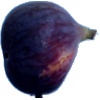
Label: Fig 1